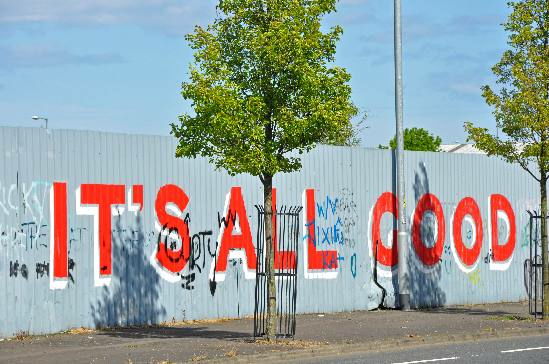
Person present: No